Moritz von Auffenberg

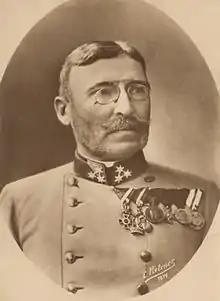
General Moritz Auffenberg von Komarów, 1915.

Moritz Friedrich Joseph Eugen Freiherr Auffenberg von Komarów (born Auffenberg; since 1919 Moritz Auffenberg; 22 May 1852 – 18 May 1928) was an Austro-Hungarian Military officer in the Austro-Hungarian Army and Minister of War. At the outbreak of World War I, he took command of the Fourth Army.